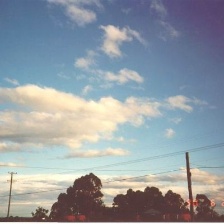
Cloud type: Stratocumulus